The Will (2020 film)

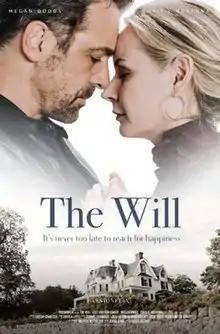
Film poster

The Will is a 2020 American romance film. It was based on the 2014 novel of the same name by Kristen Ashley.